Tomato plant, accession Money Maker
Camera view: horizontal (90 deg, fisheye); turntable rotation: 210 degrees
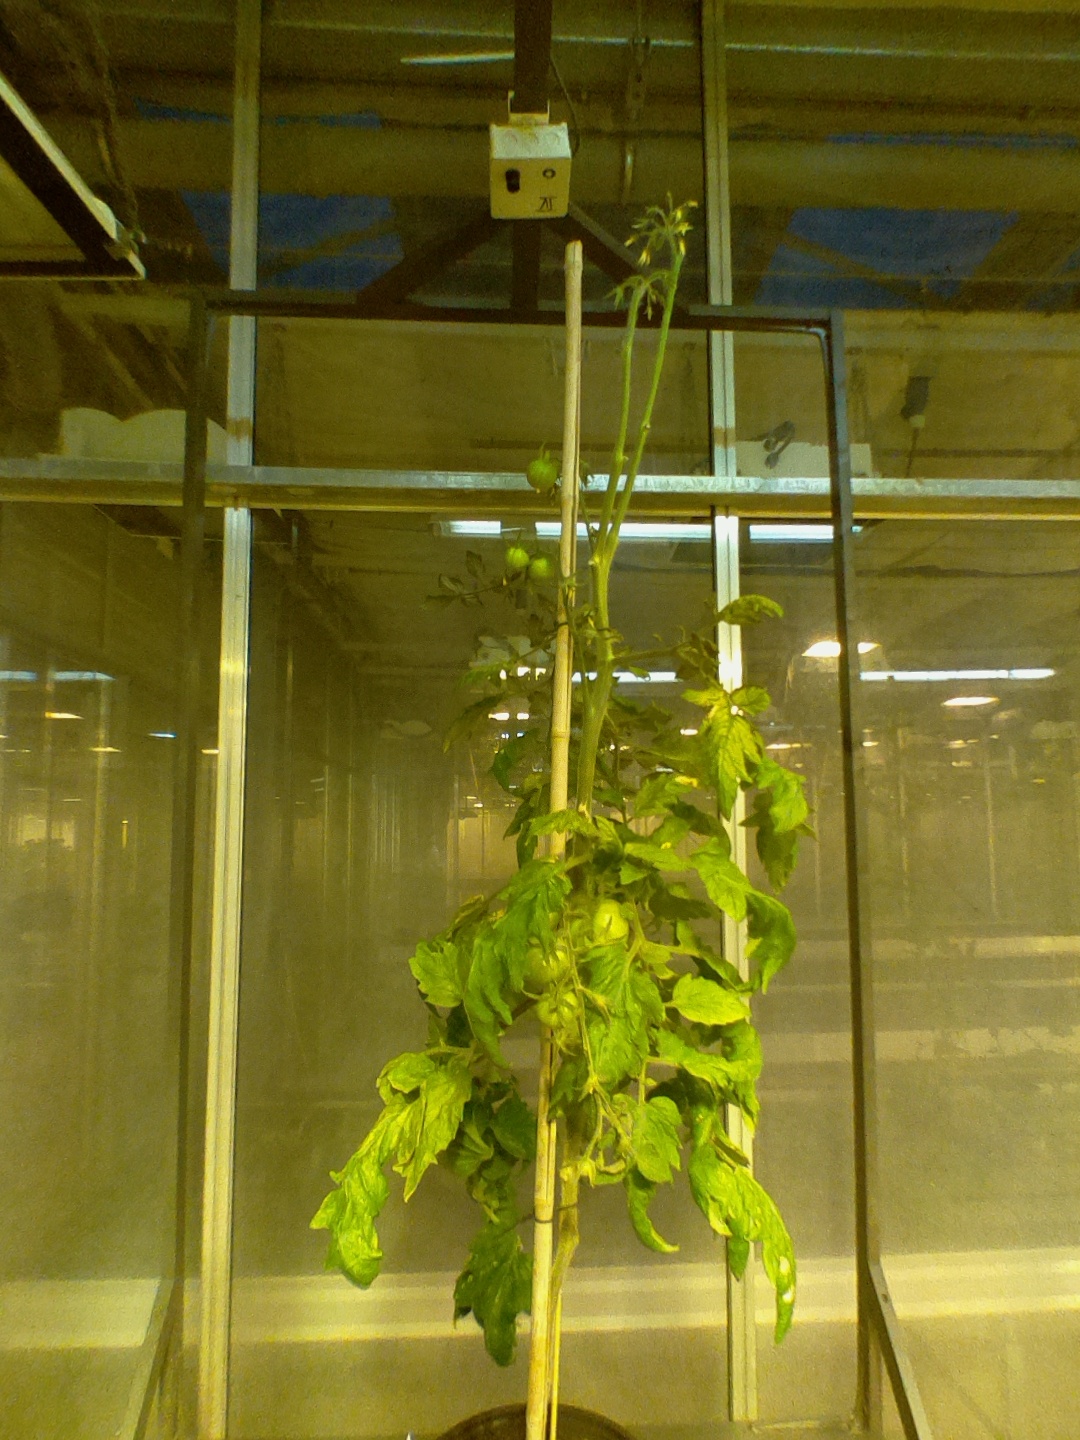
BBCH growth stage 78: 80% -90% of final fruit size